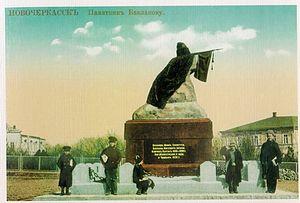
Le monument au général Baklanov est une sculpture à la mémoire du général cosaque Iakov Petrovitch Baklanov, héros de la guerre du Caucase, à Novotcherkassk. Initialement érigé à Saint-Pétersbourg sur la tombe du général dans le cimetière du couvent Smolny le monument est transféré en 1911 à Novotcherkassk en même temps que la dépouille qui repose dans la cathédrale de l'Ascension de Novotcherkassk.